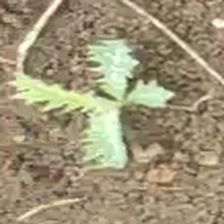
Weed species: Bilayat_(Mexicana_Argemone)